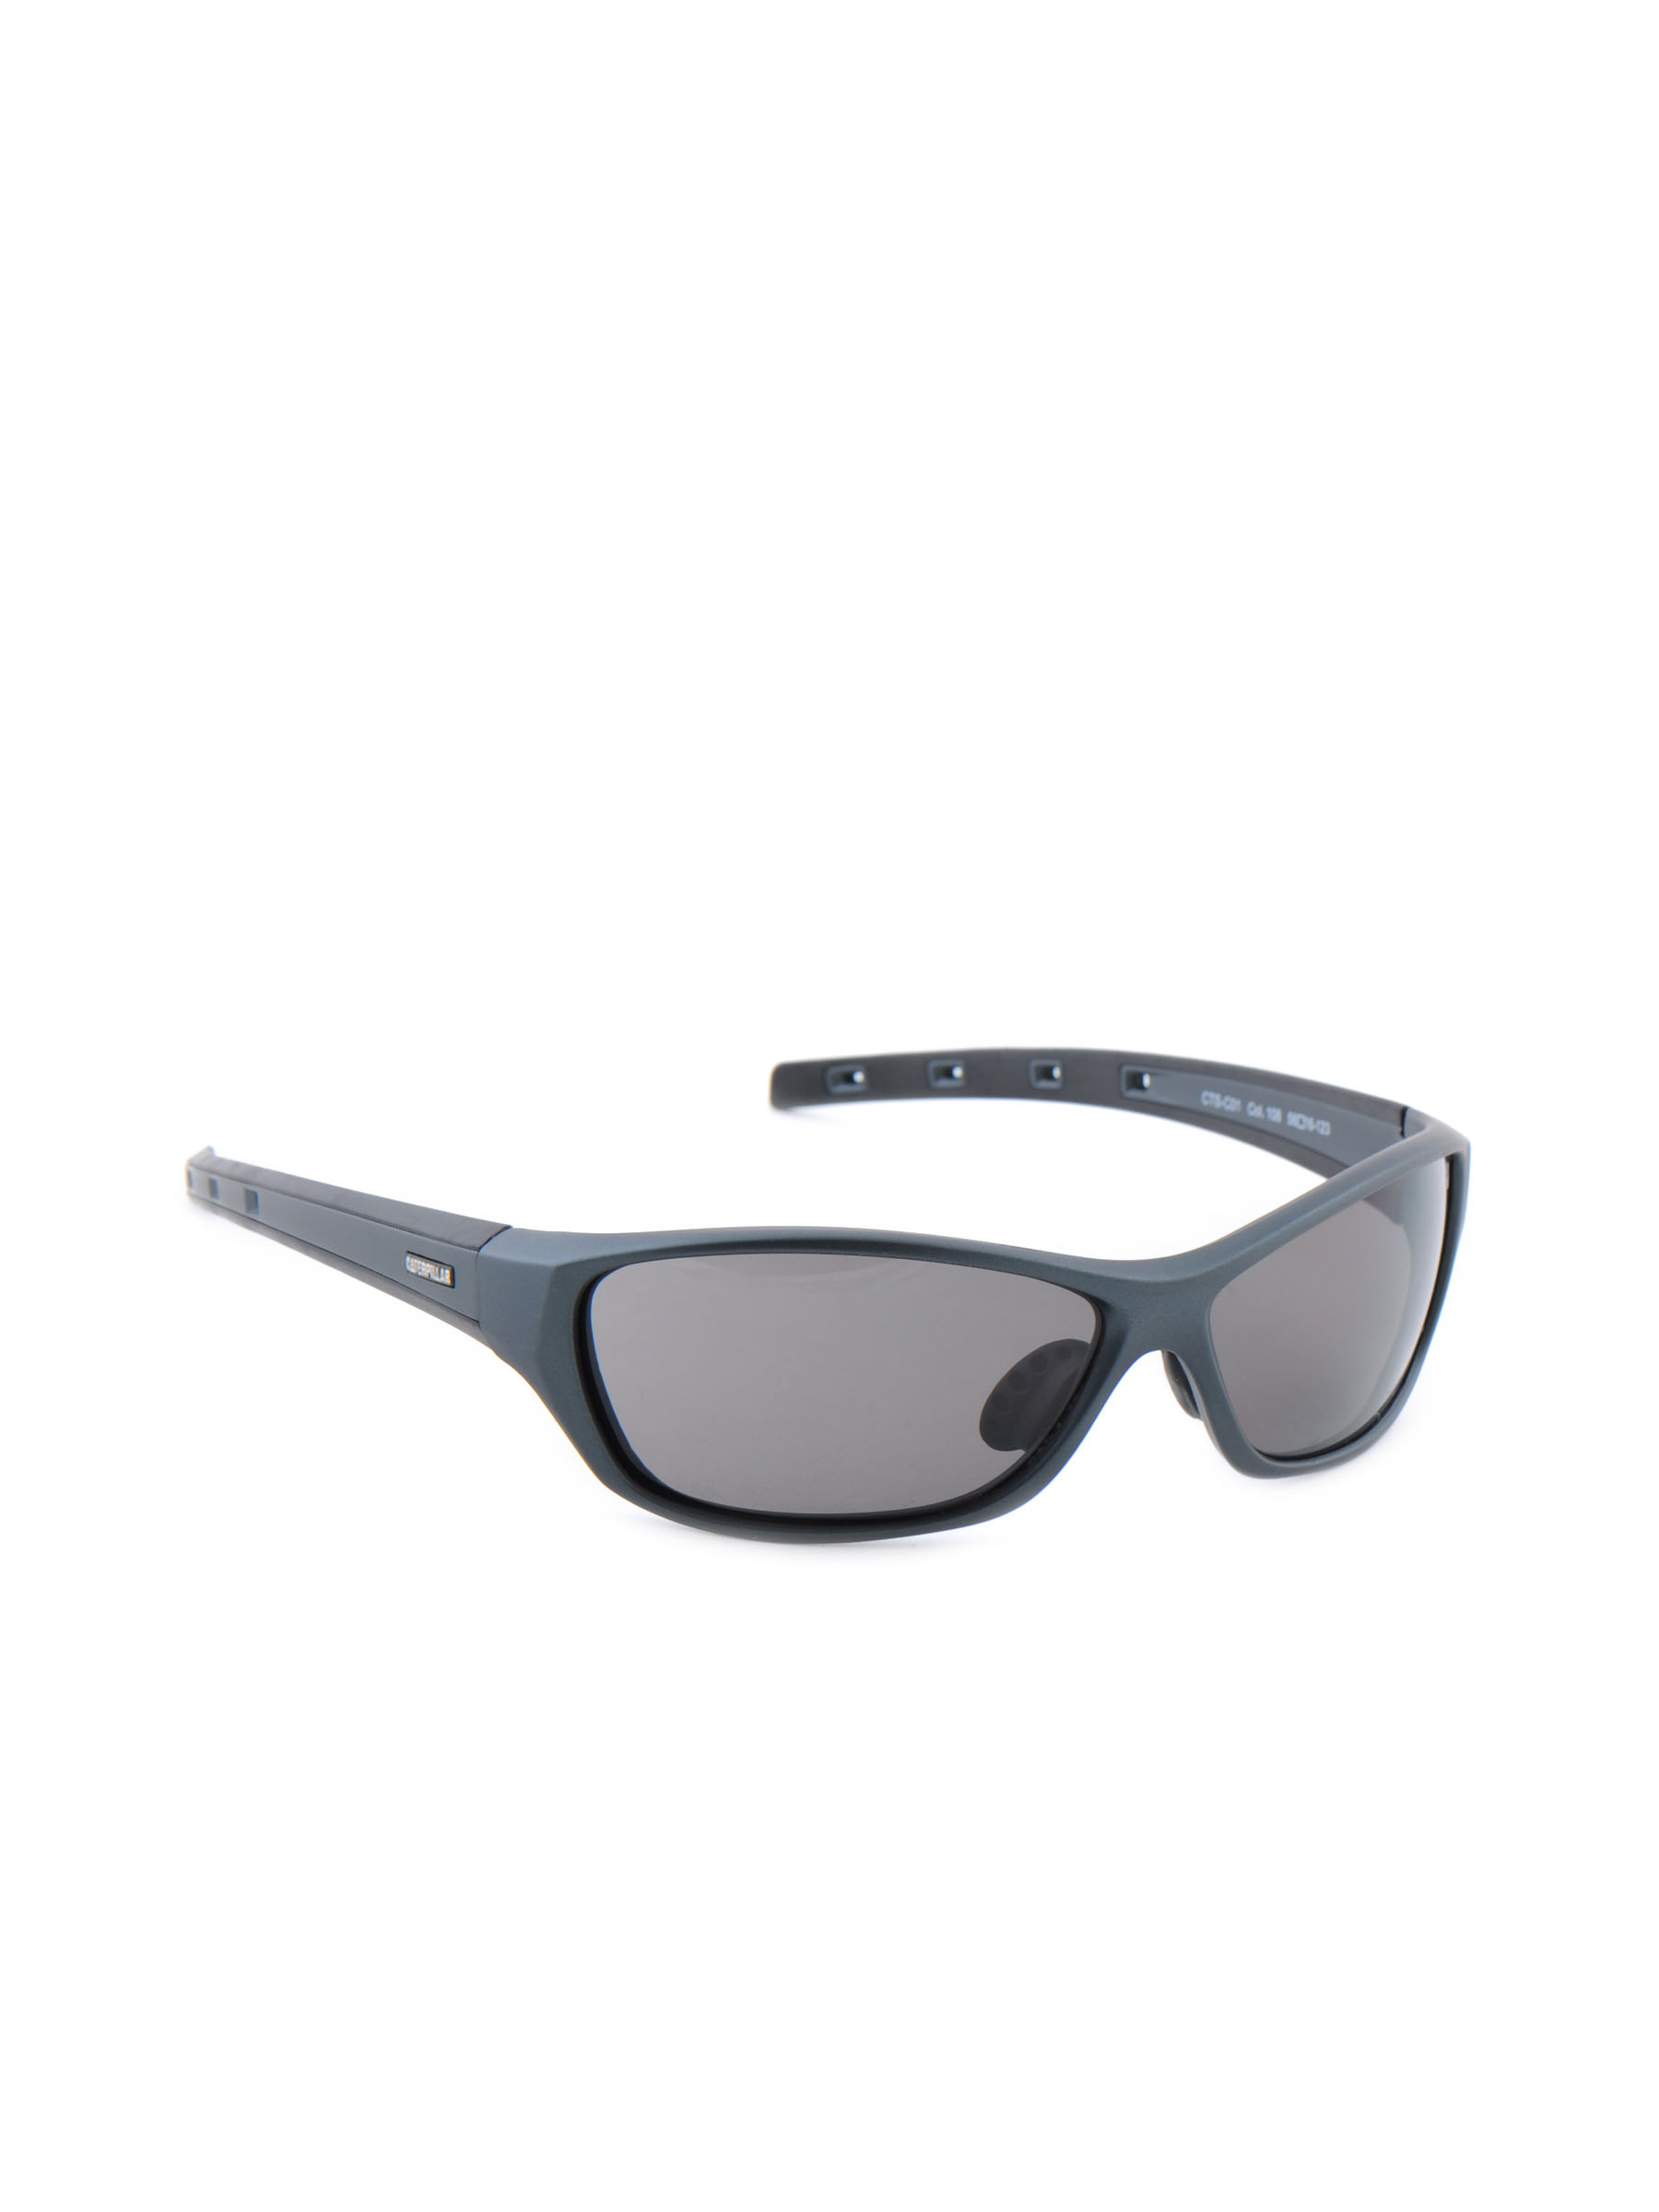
Cat Unisex Classic Black Sunglasses
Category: Accessories / Eyewear / Sunglasses
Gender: Unisex
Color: Black
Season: Winter 2016
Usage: Casual